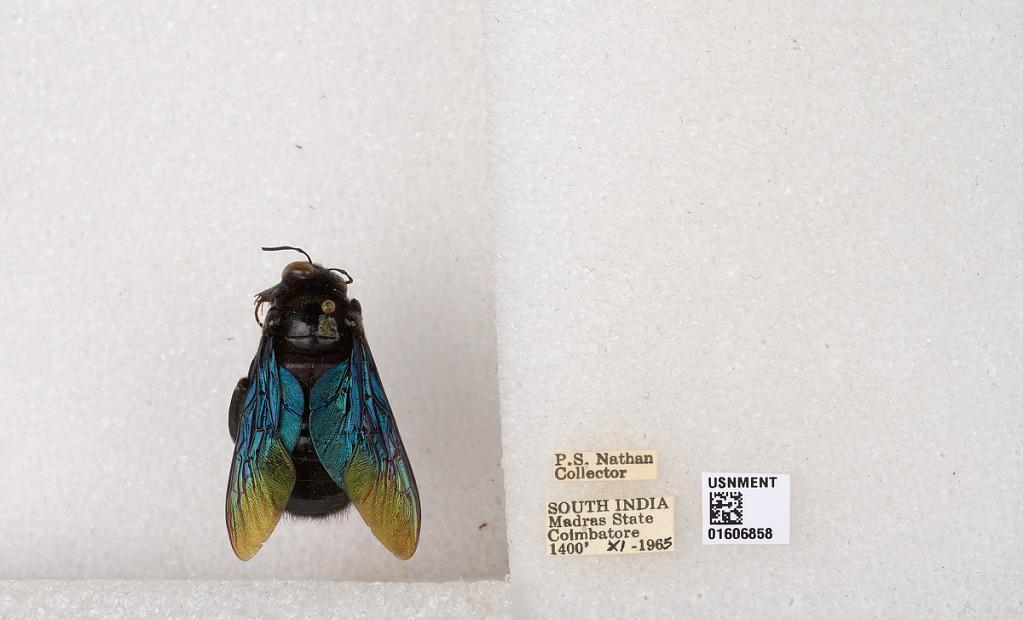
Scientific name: Xylocopa (Biluna) auripennis auripennis Lepeletier
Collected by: P. Nathan
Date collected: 1965-11-1
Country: India
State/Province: Tamil Nadu
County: Coimbatore
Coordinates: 10.9955, 76.9034